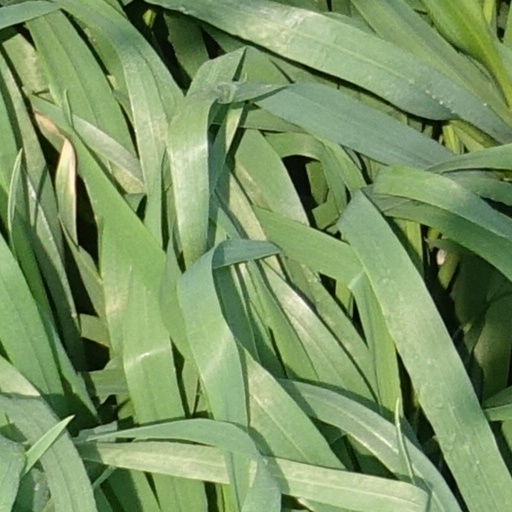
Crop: wheat